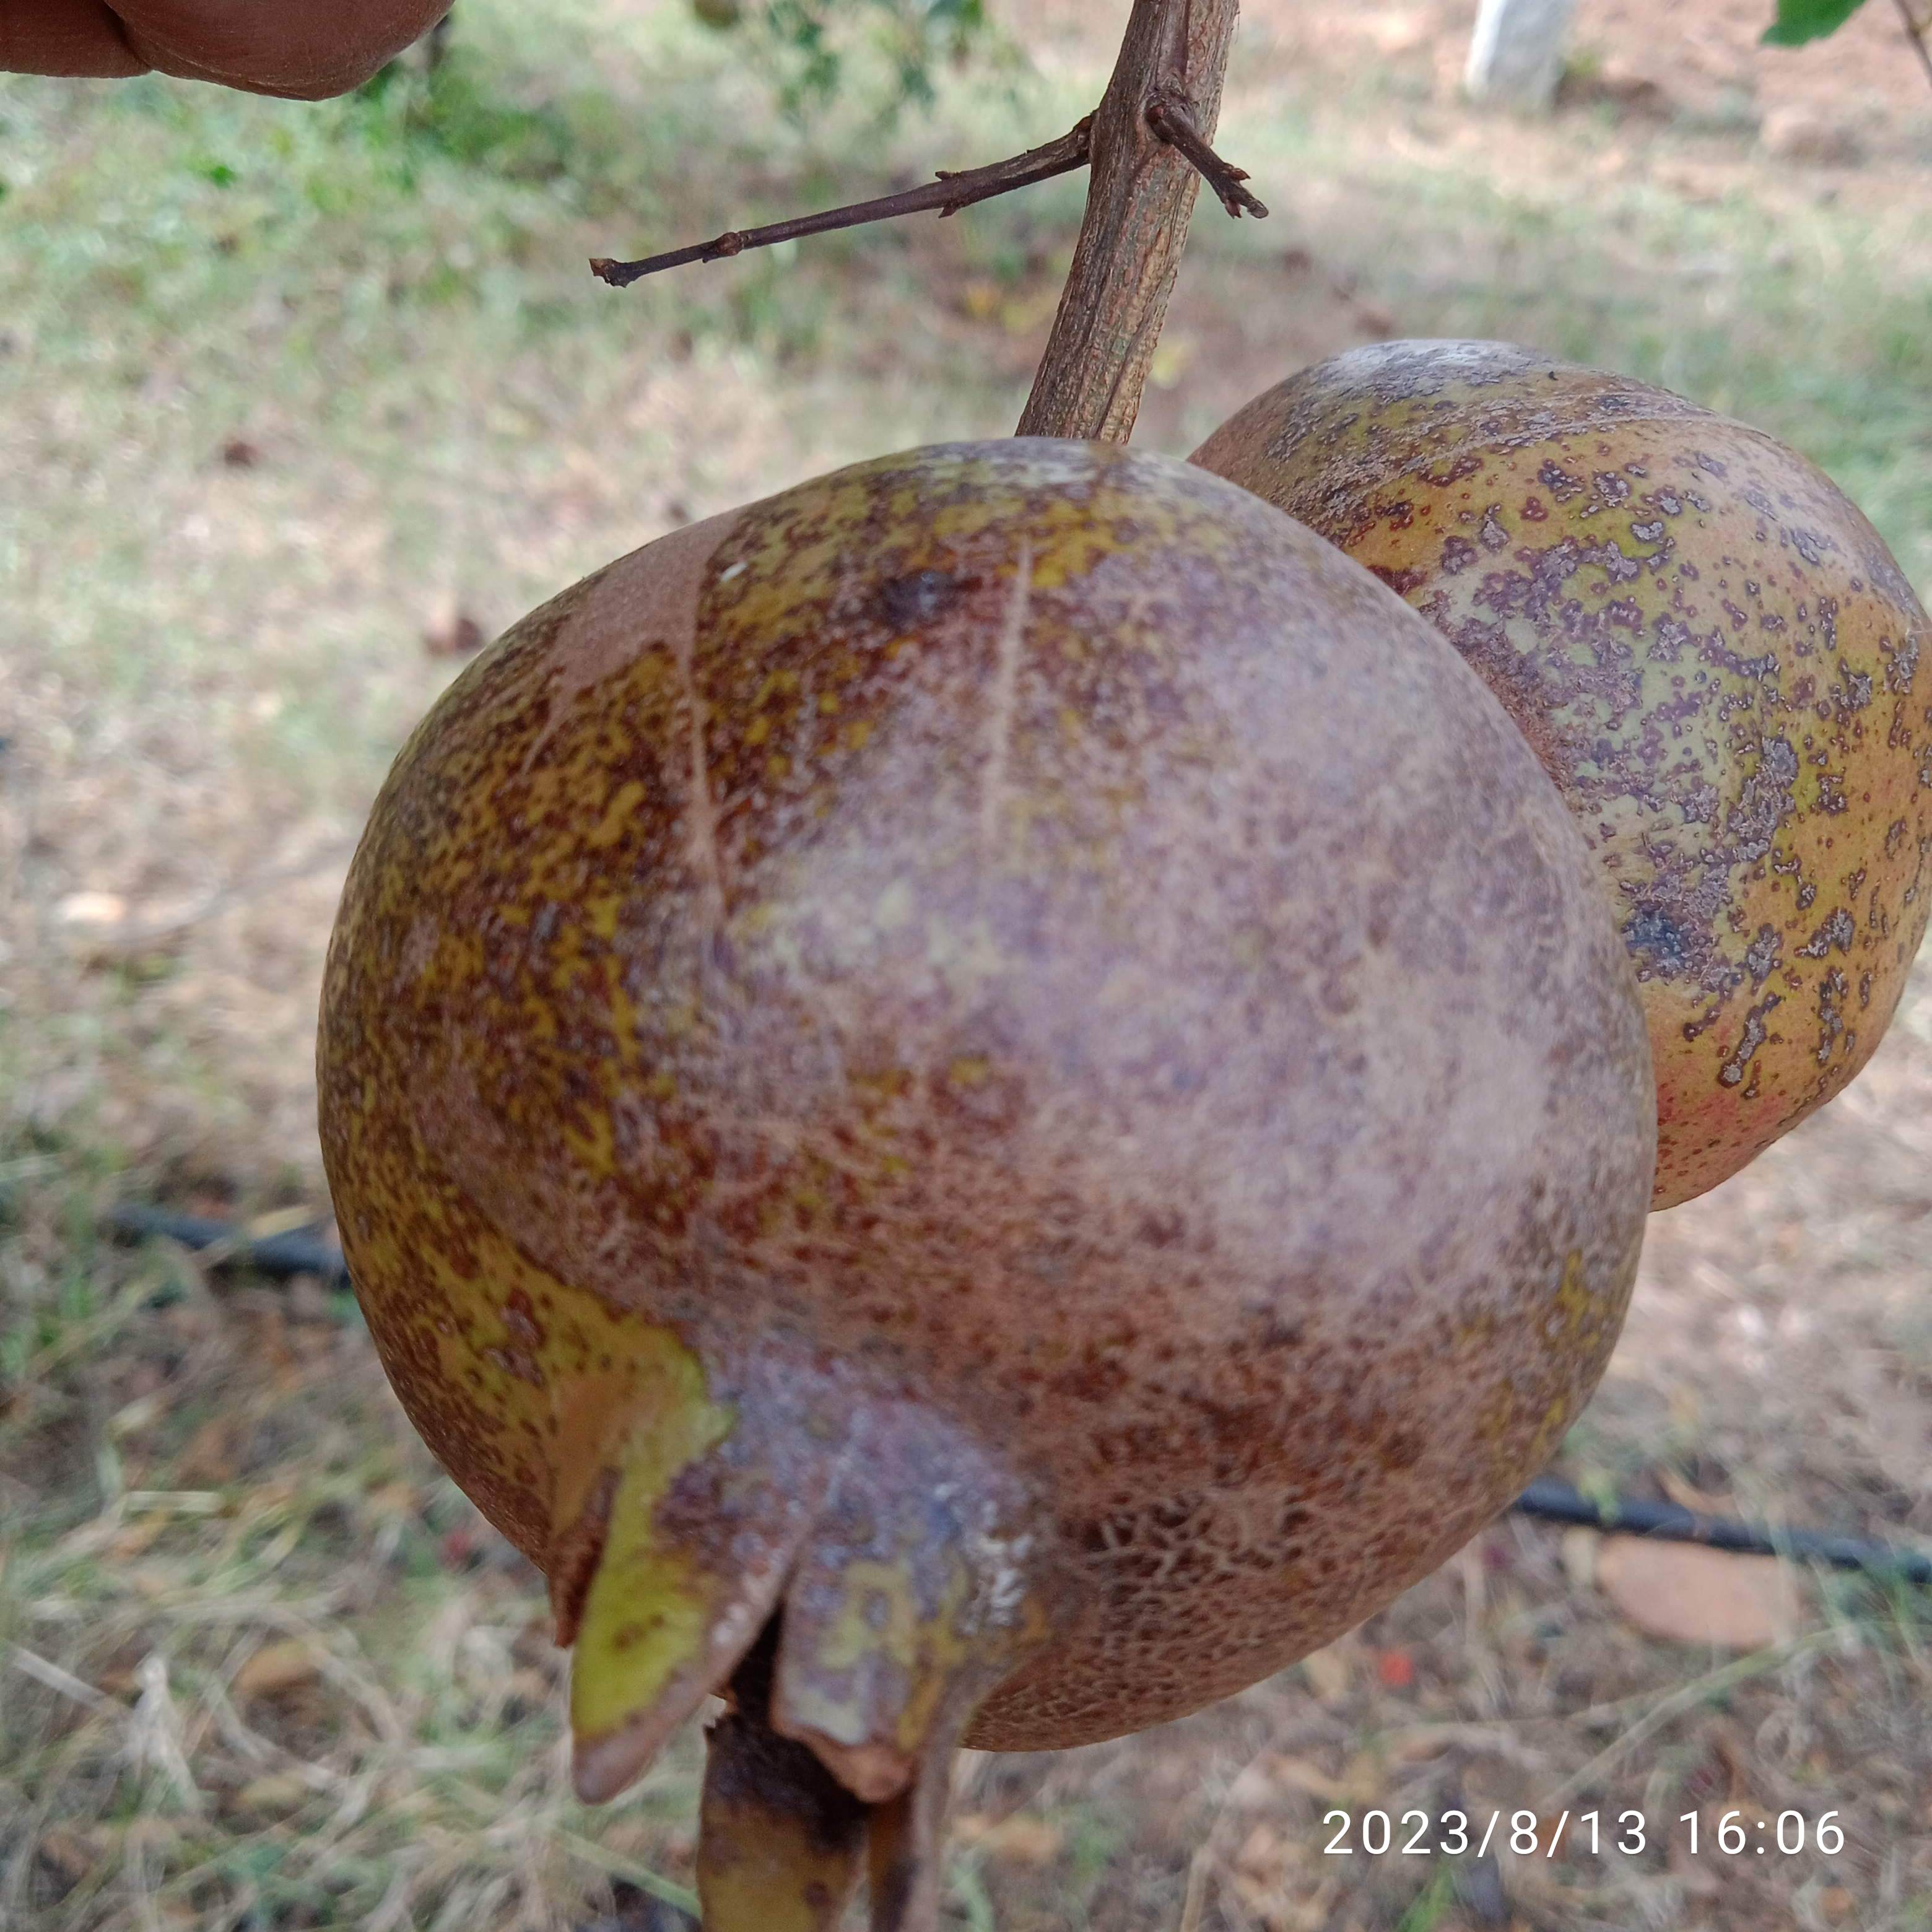
Label: Cercospora